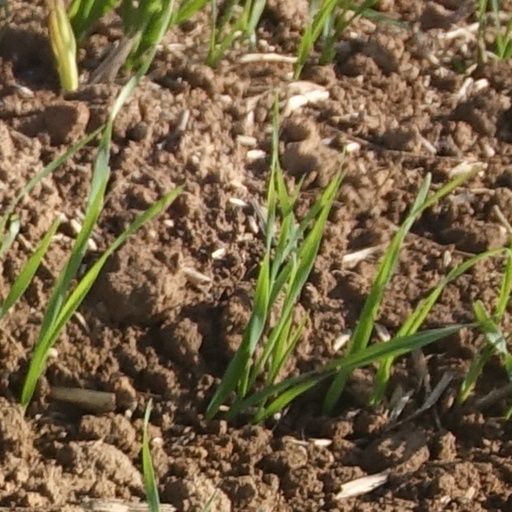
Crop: wheat